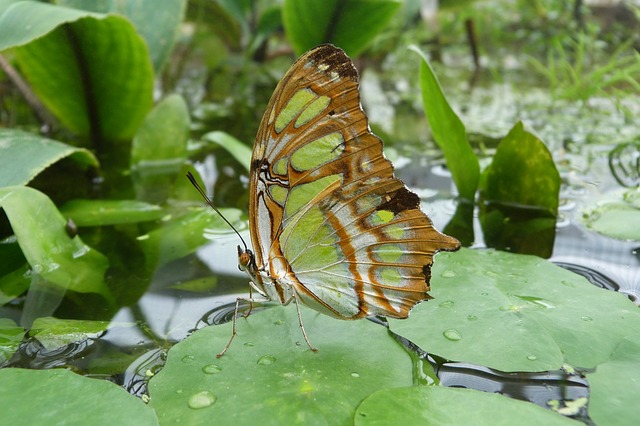
Label: farfalla